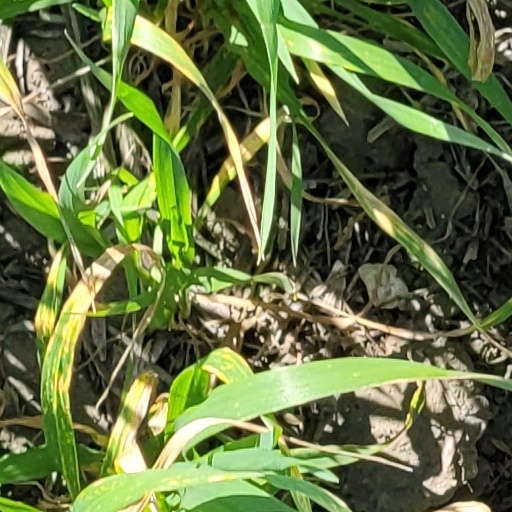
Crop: wheat